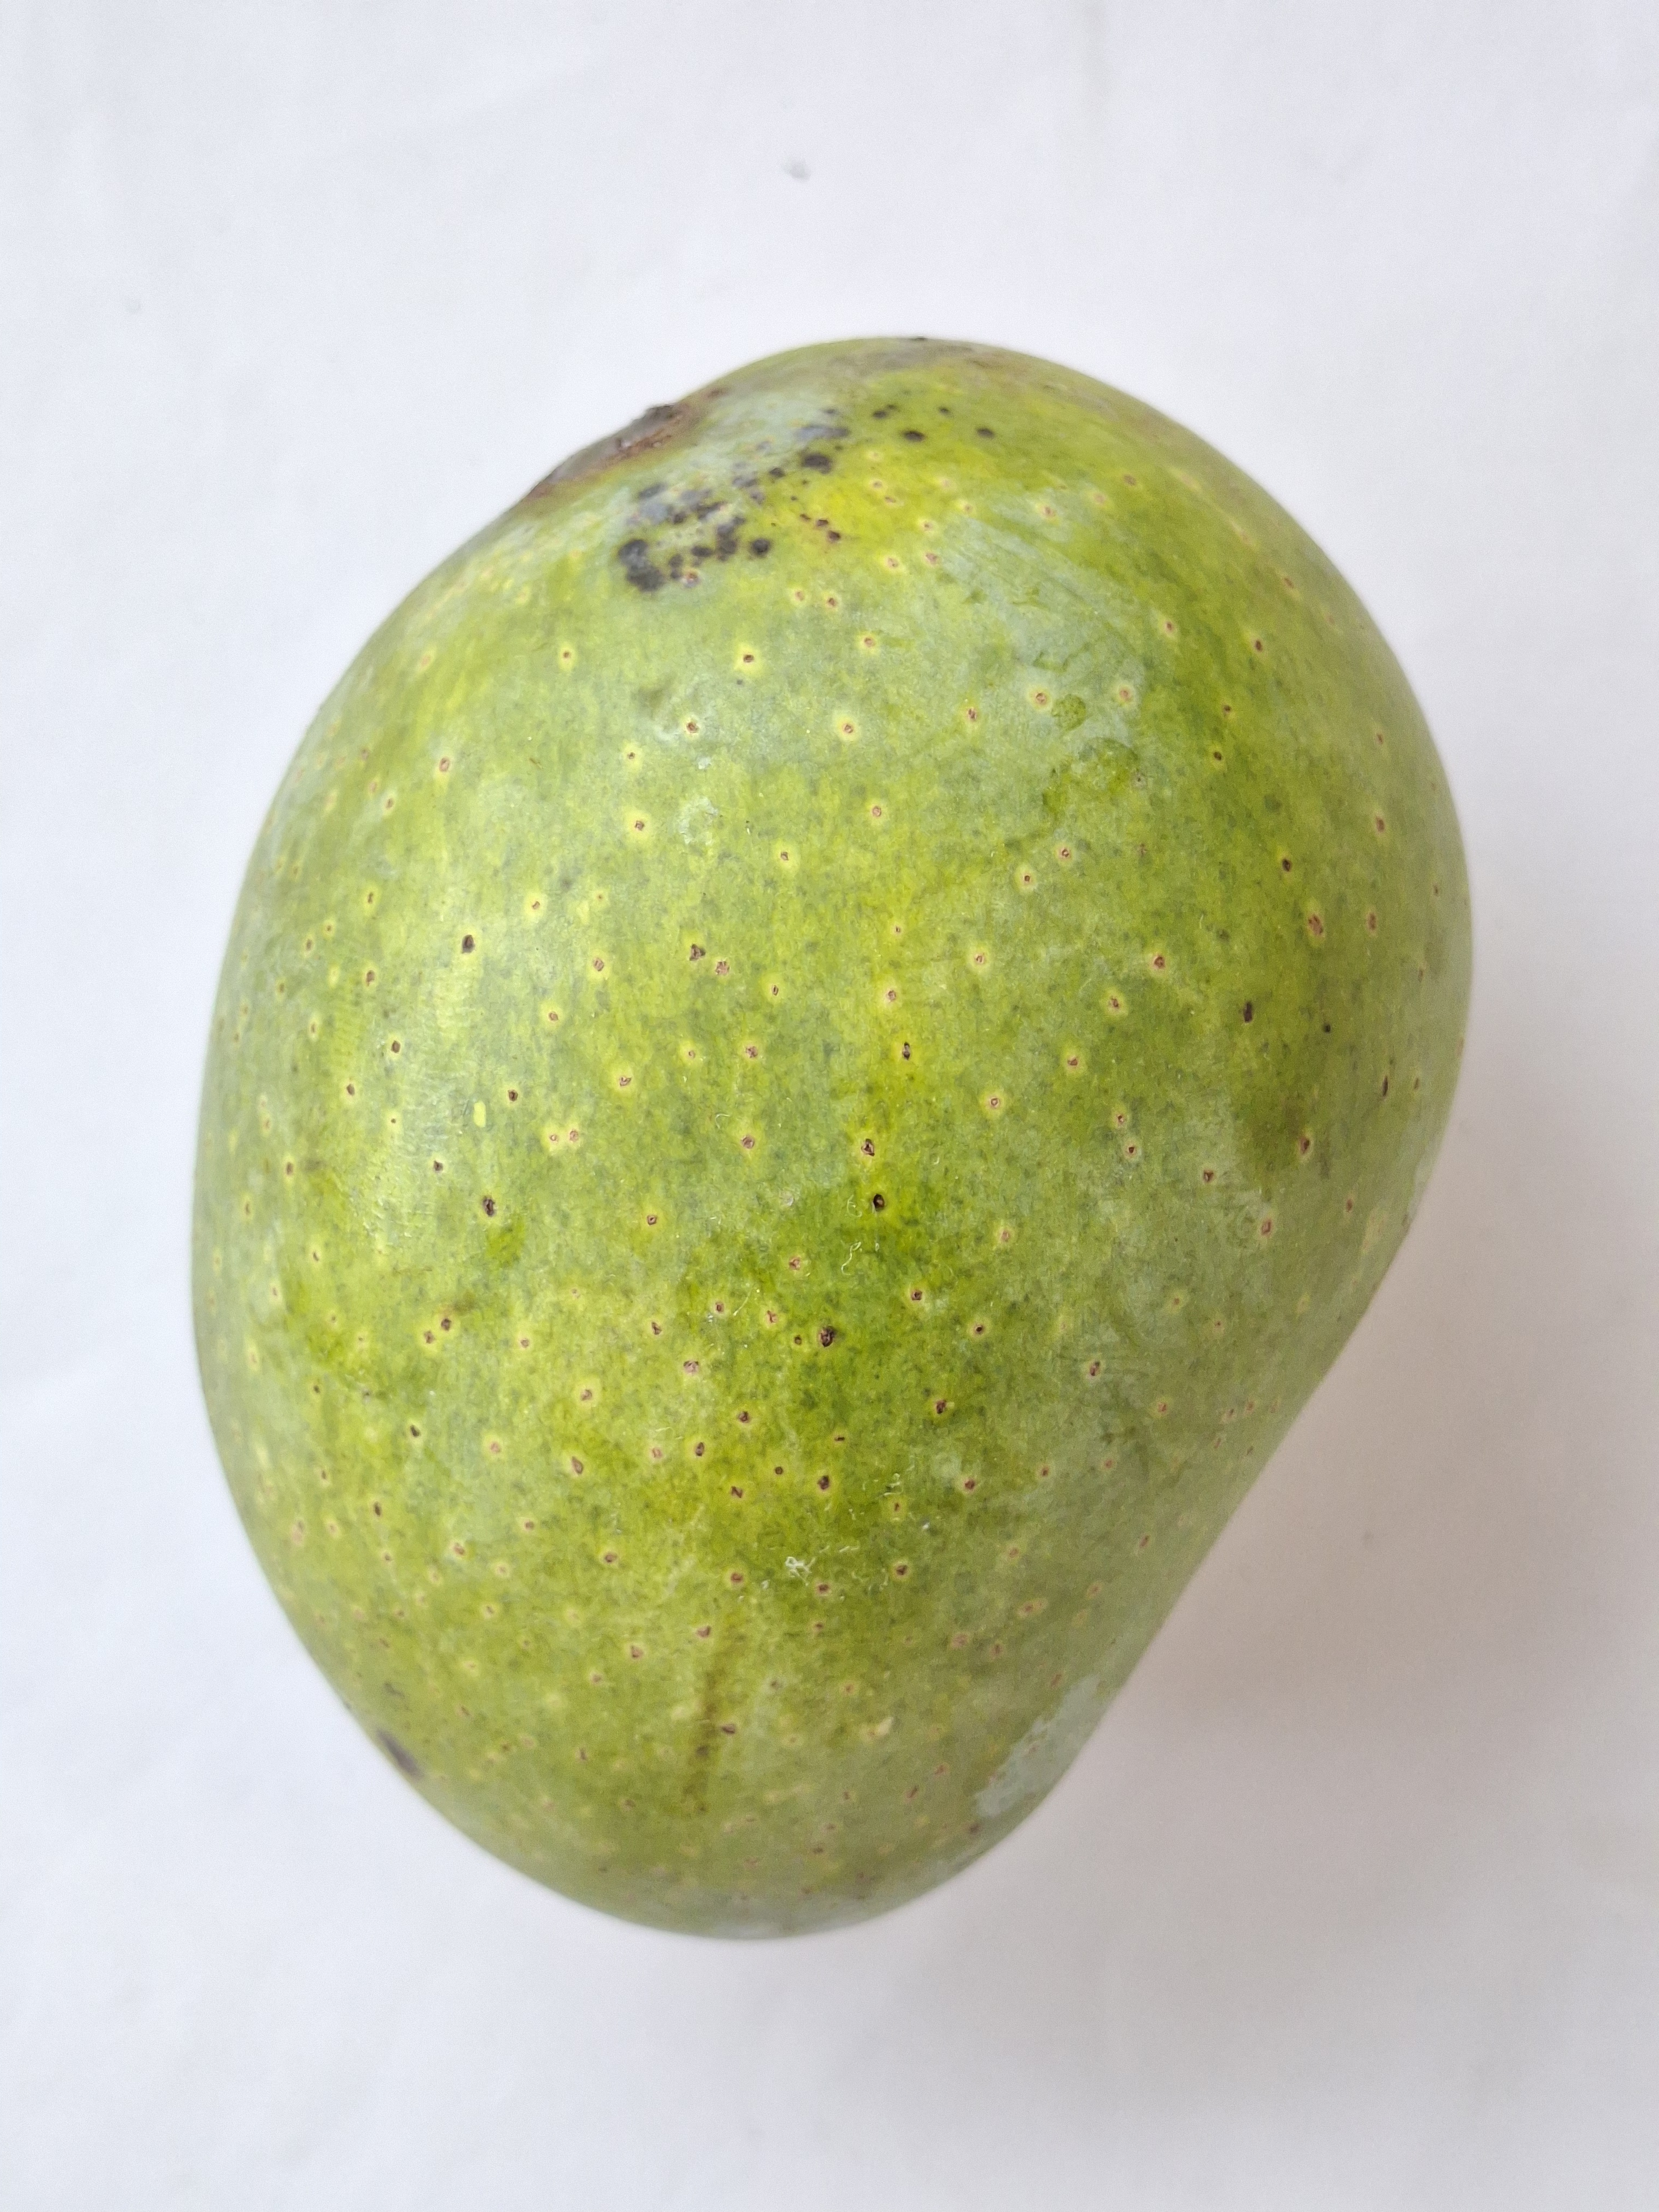
Mango variety: GopalBhog